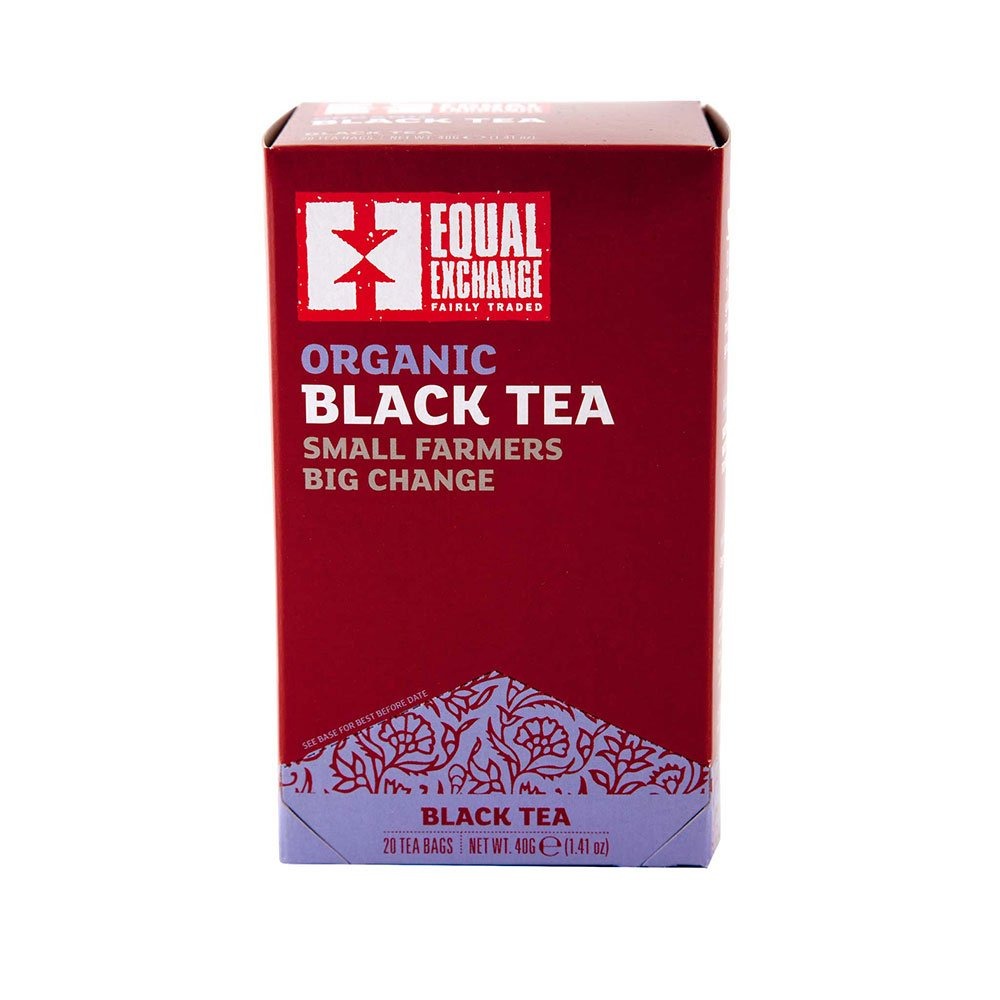
Item Name: Equal Exchange Organic Black Tea, 20-Count
Bullet Point 1: Contains 1 box, 20 count per box (20 count total)
Bullet Point 2: FLAVOR: Sweet, dark dried fruits, bright astringency, lemon, round and sparkly
Bullet Point 3: Packaging is 100% Recycled Paperboard with Fully Sealed Envelopes to Preserve Freshness & Flavor & Tear-Away box for Easy Dispensing
Bullet Point 4: USDA Certified Organic
Bullet Point 5: 100% Fairly Traded Ingredients, Certified Organic by the USDA, Gourmet Quality, & Certified Kosher
Value: 20.0
Unit: Count

Price: 6.77